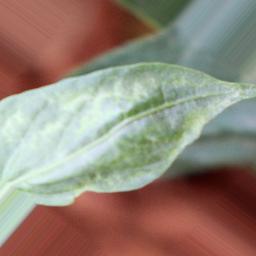
Label: healthy